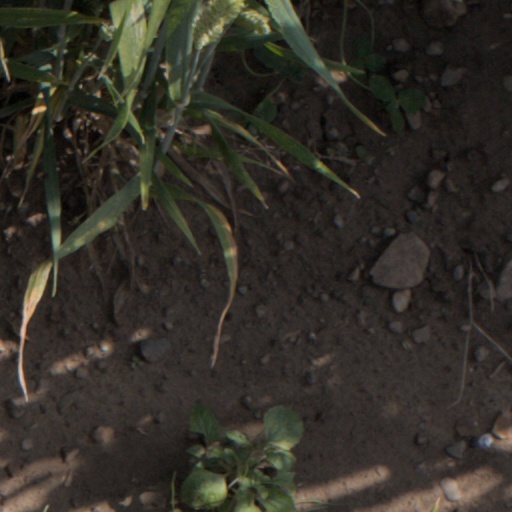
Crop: wheat